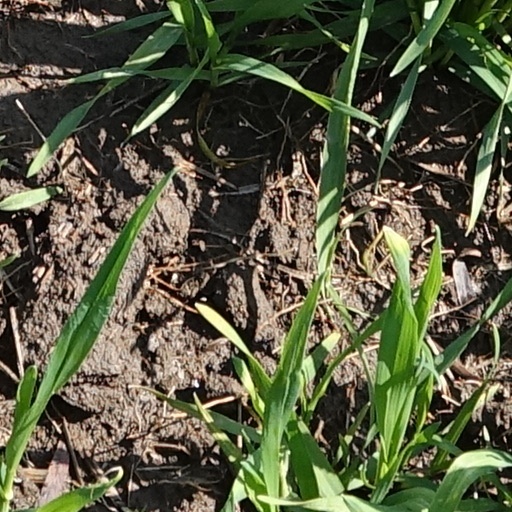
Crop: wheat